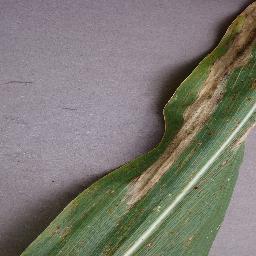
Label: Corn___Northern_Leaf_Blight